David Cameron

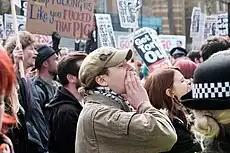
Protester calling for Cameron's resignation over the Panama Papers scandal in April 2016

In October 2016 Cameron became chairman of the National Citizen Service Patrons. In January 2017, he was appointed president of Alzheimer's Research UK to address misconceptions surrounding dementia and campaign for medical research funding to tackle the condition.